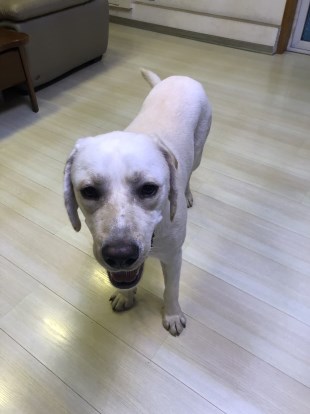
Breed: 3580-n000122-Labrador_retriever